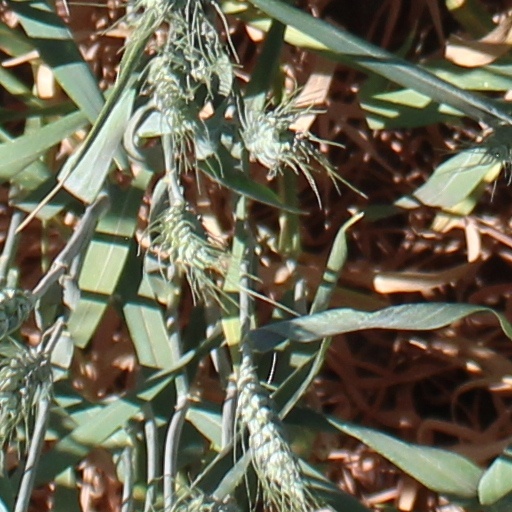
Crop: wheat